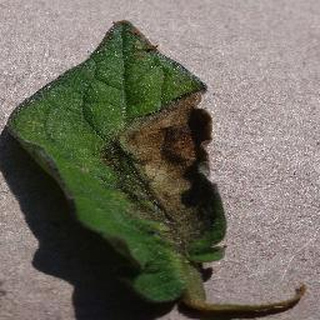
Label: tomato_late_blight